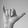
ASL letter: Y